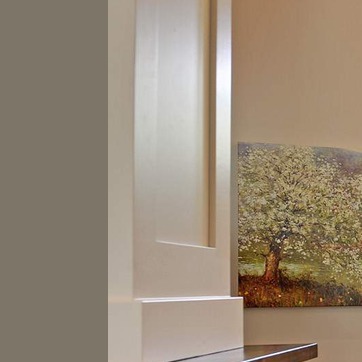
Material: painted